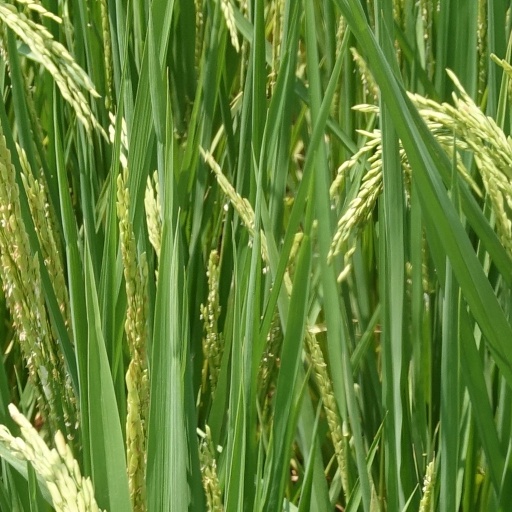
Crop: rice